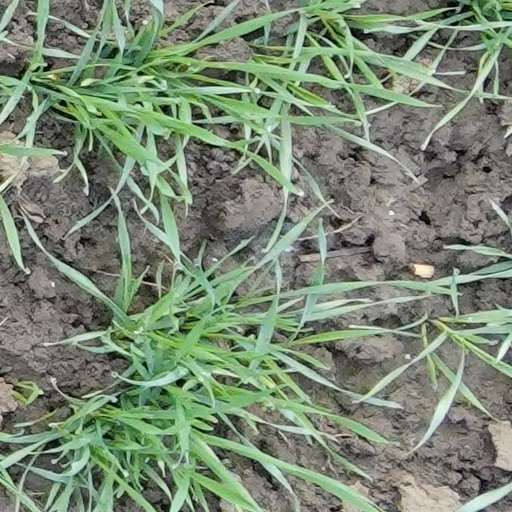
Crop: wheat